Goondiwindi

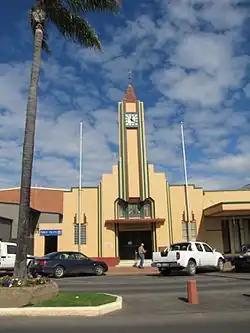
Goondiwindi Civic Centre, 2012

St Mary's Catholic School opened in 1911 operated by the Sisters of Mercy providing for boarding and day students through Years 1 to 7. In 1965, the school added a secondary department to extend the schooling to Year 10 but the secondary department was closed in 1972. The Sisters operated the school until December 1983, after which lay teachers were employed.